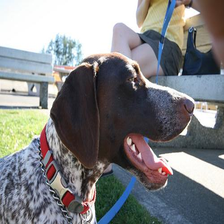
Species: dog
Breed: german shorthaired